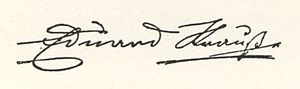
Eduard Strauss
Eduard Strauss var en østrigsk komponist og kapelmester.